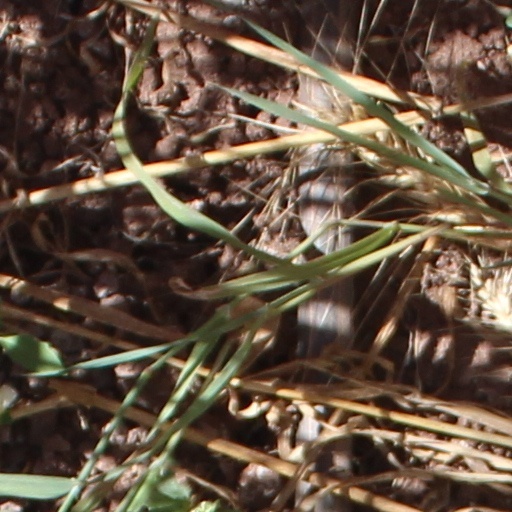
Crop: wheat